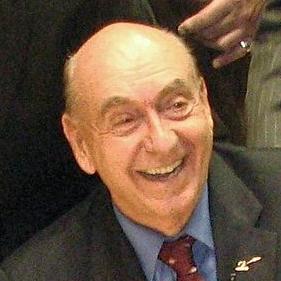
Age: 71